List of British films of 2019

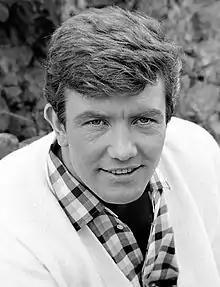
2019 saw the death of Albert Finney.

This article lists feature-length British films and full-length documentaries that have their premiere in 2019 and were at least partly produced by Great Britain or the United Kingdom. It does not feature short films, medium-length films, made-for-TV films, pornographic films, filmed theater, VR films and interactive films. It also does not include films screened in previous years that had official release dates in 2019.